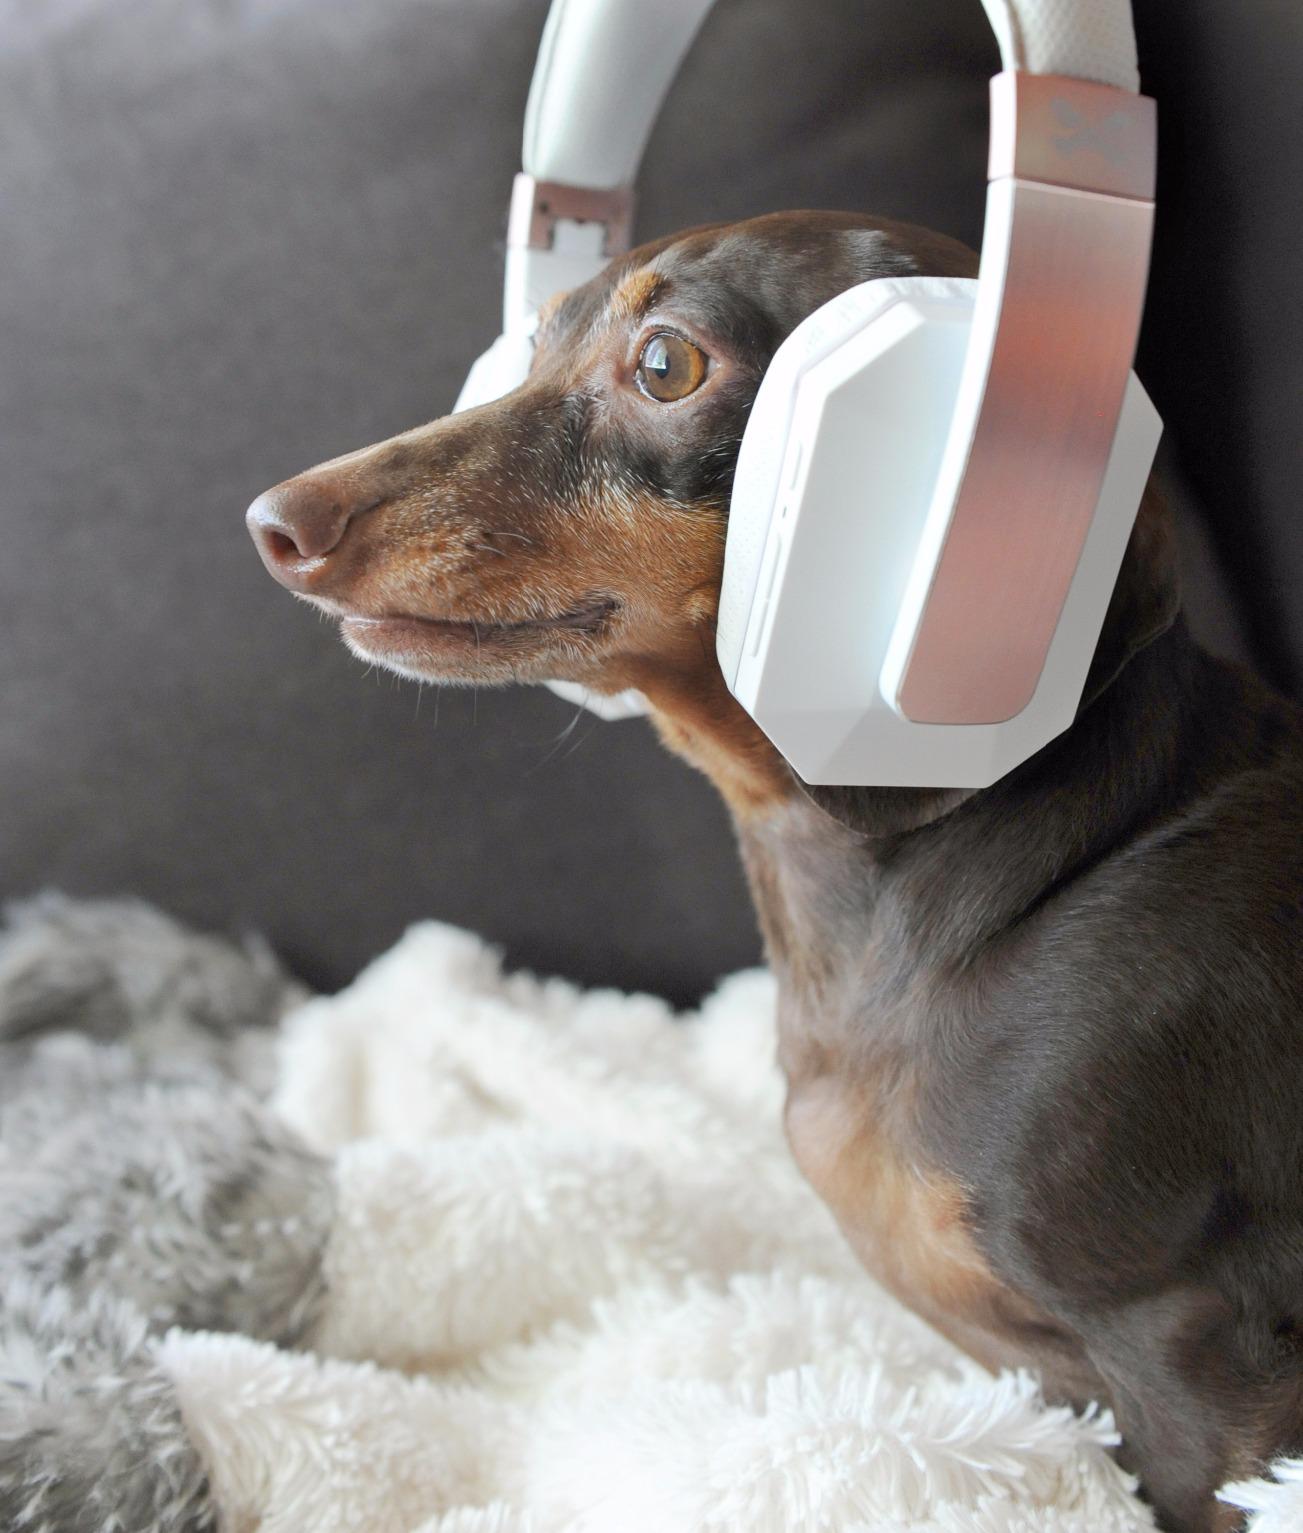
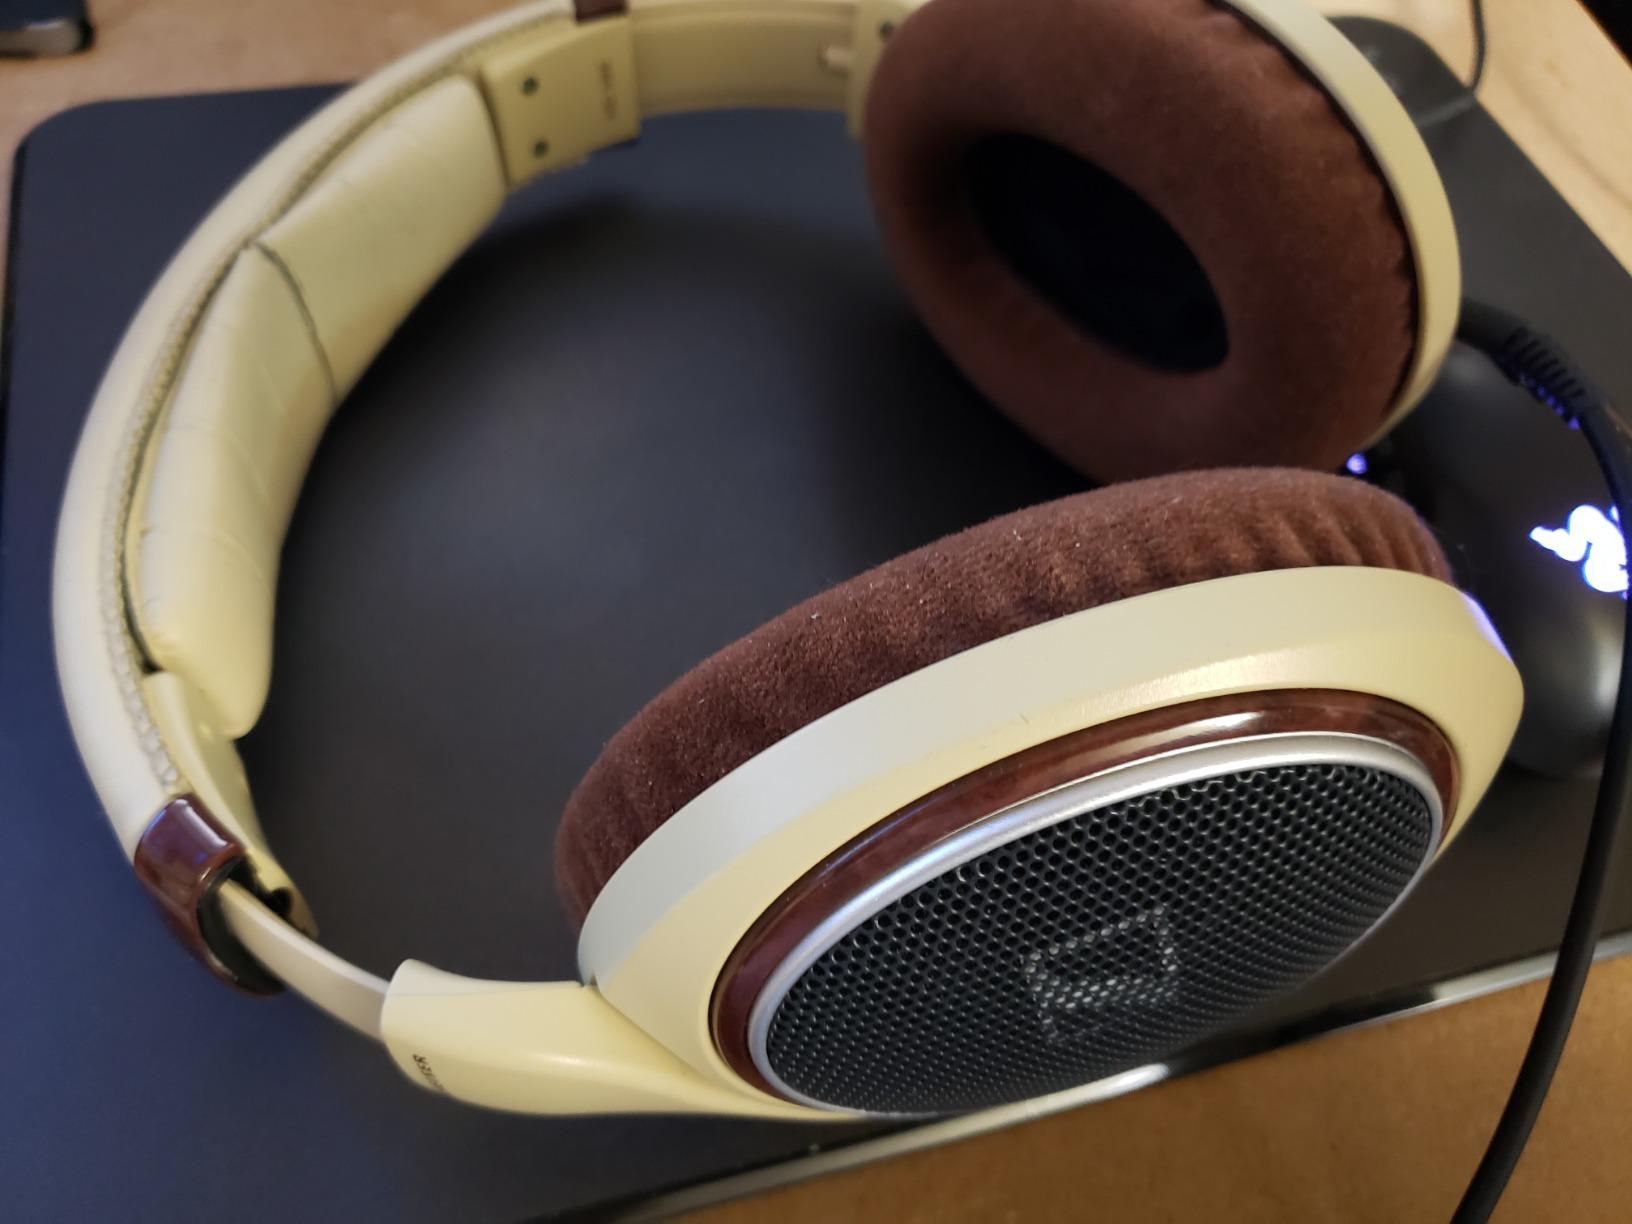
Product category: headphones
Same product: no